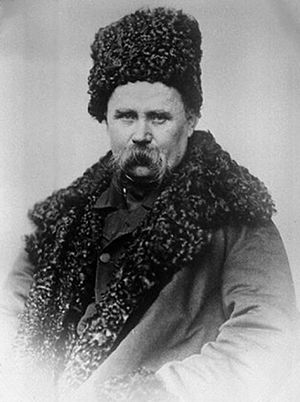
Taras Sjevtjenko
Billede af Taras Sjevtjenko, Sankt Petersburg, 1858
Taras Hryhorovytj Sjevtjenko var en ukrainsk digter, kunstner og humanist. Han anses af mange som Ukraines nationalskjald.